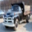
Label: truck